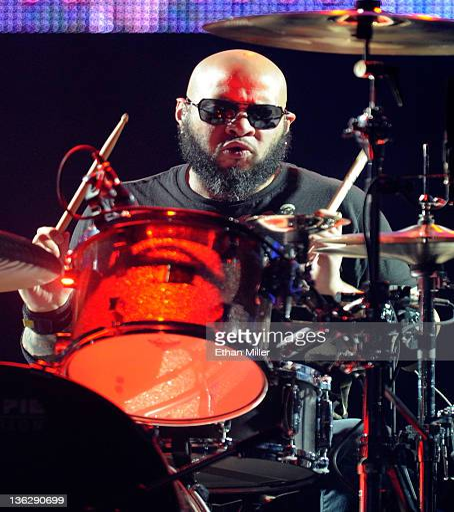
hard rock artist of hard rock artist performs